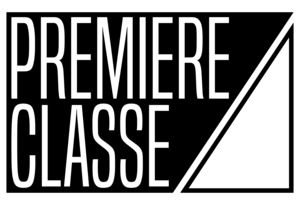
Logo du label de DJ Snake
William Sami Étienne Grigahcine, dit DJ Snake, né le 13 juin 1986 à Paris, est un DJ, compositeur, producteur et réalisateur artistique français. Il vit à Miami, aux États-Unis.